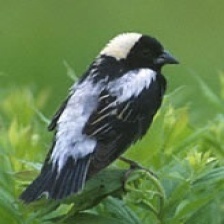
Species: BOBOLINK
Scientific name: DOLICHONYX ORYZIVORUS